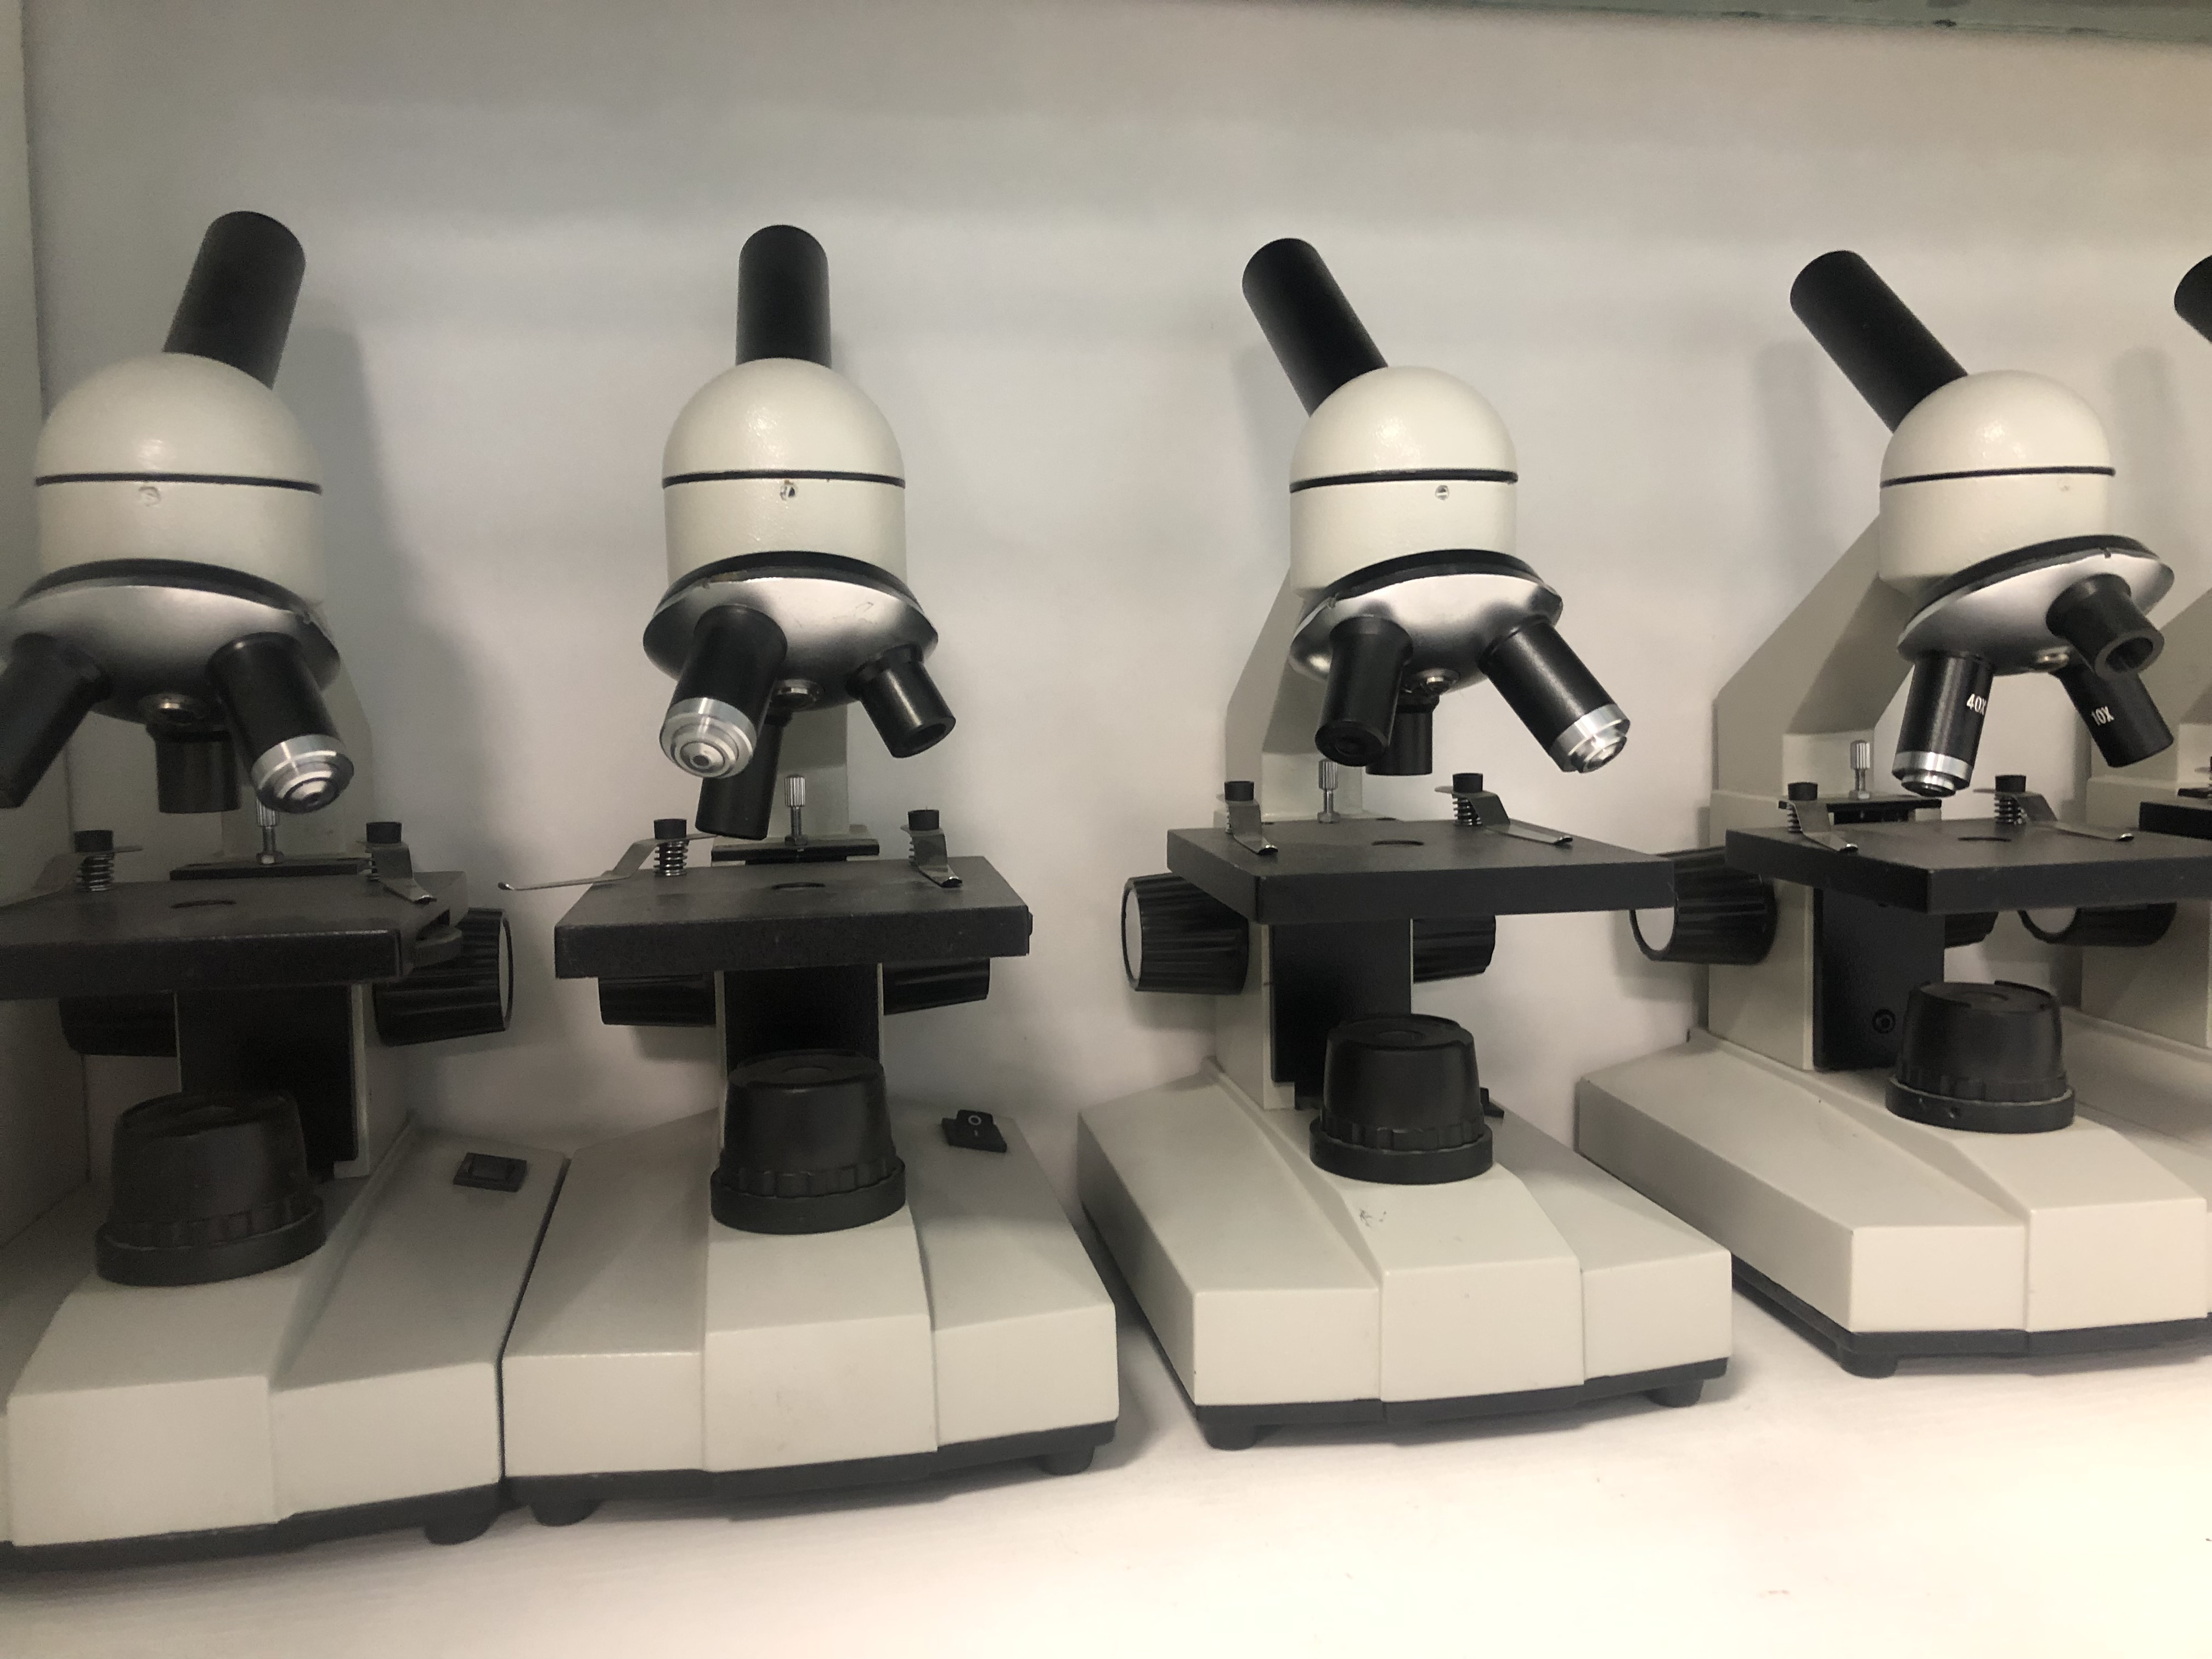
biology essential
Specialty: lab-equipment